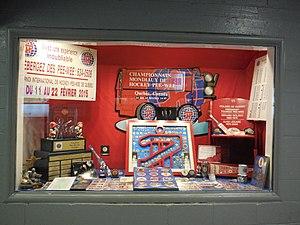
Vitrine commémorative et publicitaire pour le Tournoi international de hockey pee-wee de Québec
Le Colisée Pepsi ou Colisée de Québec était une salle omnisports de 15 176 places située sur les terrains d'ExpoCité dans l'arrondissement La Cité-Limoilou de Québec. Ouvert en 1949, le Colisée ferma définitivement ses portes le 14 septembre 2015. Les Remparts de Québec de la Ligue de hockey junior majeur du Québec furent les derniers occupants de l'édifice. Le Centre Vidéotron lui succéda. L'édifice est désormais destiné à être démoli en 2020.
Le Tournoi international de hockey pee-wee de Québec est le plus important tournoi de hockey sur glace mineur au monde. Cet événement sportif met en compétition des jeunes de 11 et 12 ans provenant de partout dans le monde. Il est présenté de façon annuelle, au mois de février, au Centre Vidéotron, à Québec.